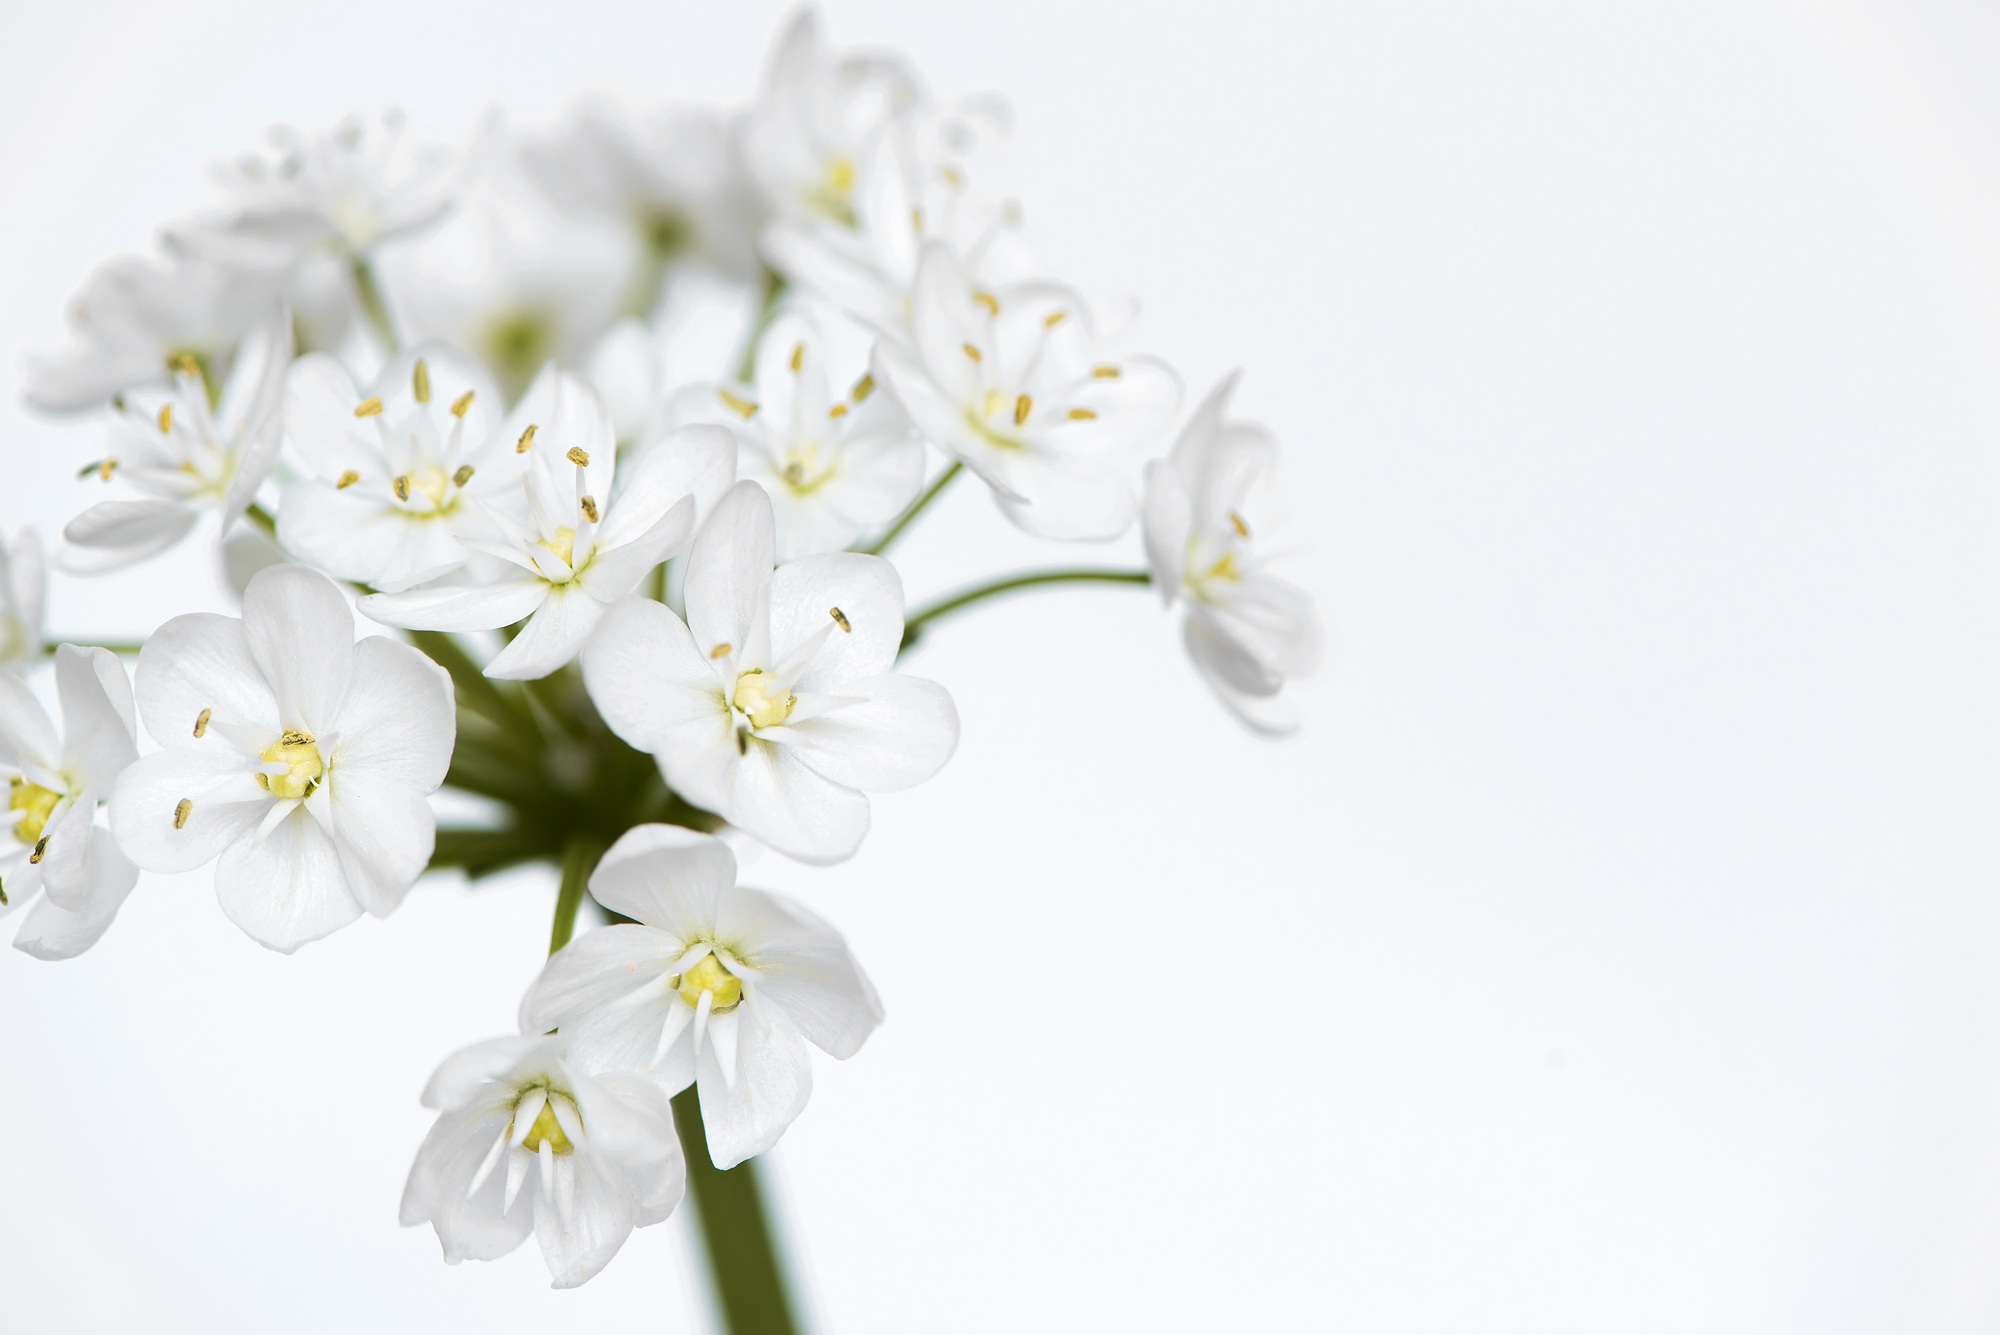
branch, blossom, plant, white, flower, petal, close, flora, flowers, floristry, white flowers, small flowers, jasmine, flowering plant, flower bouquet, cut flowers, flowers photography, leek flower, land plant, moth orchid